Jason Bunyan

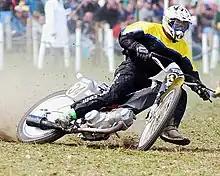
Bunyan riding grasstrack in 2003

Jason Michael Bunyan (born 9 March 1979 in Milton Keynes) is a former England under-21 international motorcycle speedway rider from England. He is a ten times champion of New Zealand.